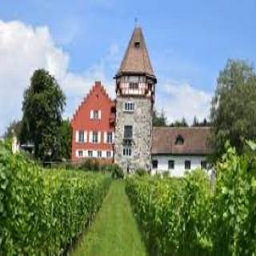
Red House